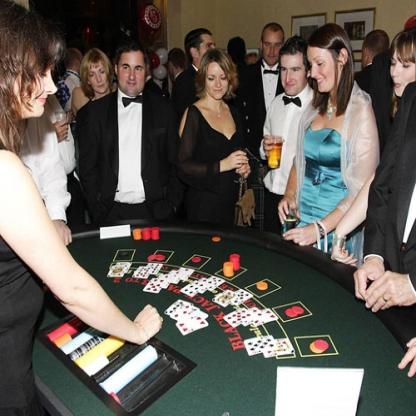
Scene: Indoor